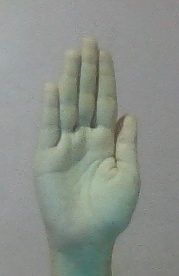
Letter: seen